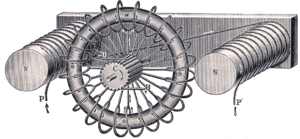
Le mot dynamo est l'abréviation de « machine dynamoélectrique ». La dynamo désigne une machine électrique, à courant continu qui fonctionne en générateur électrique. Elle convertit l'énergie mécanique en énergie électrique en utilisant l'induction électromagnétique, de façon similaire à une magnéto. La dynamo est moins utilisée que l'autre type de générateur, les alternateurs, étant en général un peu plus coûteuse et de moindre rendement.
Antonio Pacinotti est un physicien et un universitaire italien.